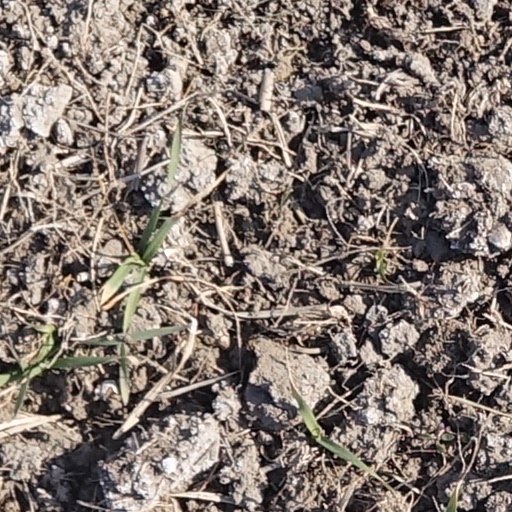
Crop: wheat